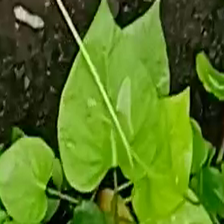
Weed species: Obscure_morning _glory(Ipomoea obscura)